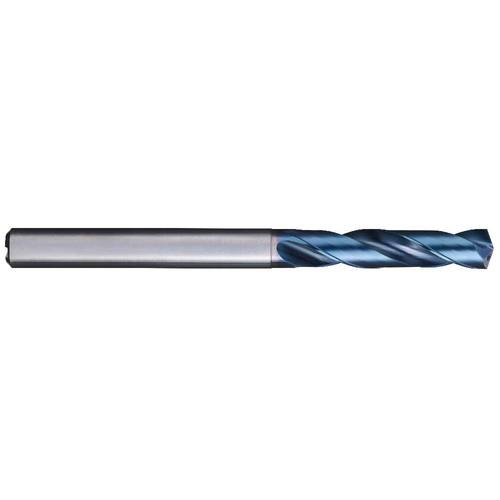
12.4 mm Dia. × 14 mm Shank × 60 mm Flute Length × 107 mm OAL, 3XD, 140°, Aqua Revo D, 2 Flute, Internal, Solid Carbide Drill
Brand: ET02 New 2021
Item #: AC860778740 Brand: Nachi America Inc Model #: 0778740 Product Specifications Drill Bit Size / Cutting Diameter (DC) 12.4 mm Cutting Edge Material Carbide Decimal Equivalent 0.4882″ Tool Type Drill Drill Bit Size / Cutting Diameter (DC) - Metric 12.4 mm Measurement Type Metric Length Group 3xD Series/List # L9872 Coating Aqua Revo D Usable Length (LU) 60 mm Applicable Material Steel | Stainless Steel | Cast Iron | Hard Materials | Super-Alloys / Titanium Length Chip Flute (LCF) 60 mm Connection Diameter Machine Side (DCONMS) 14 mm Overall Length (OAL) 107 mm Coolant Supply Property (CSP) Coolant Thru Flute Count (NOF) 2 Point Angle (SIG) 140 Degrees Cutting Direction (HAND) Right Hand Flute Helix Angle (FHA) ‎24-30 Degrees
Category: Hardware > Tools > Drills